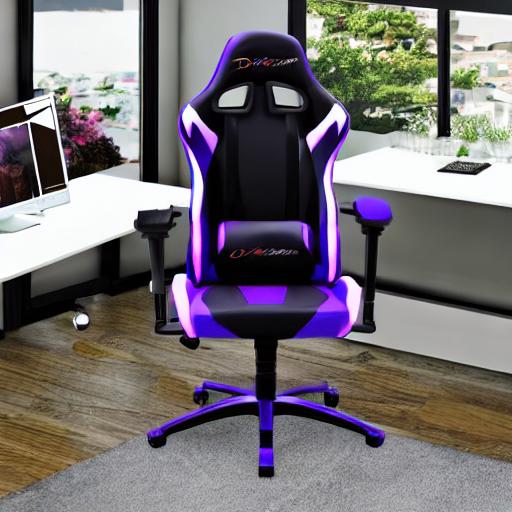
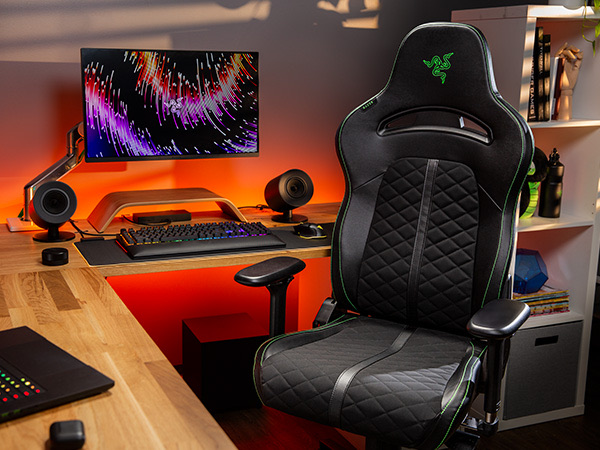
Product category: items_chair
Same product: no